2011 State of the Union Address

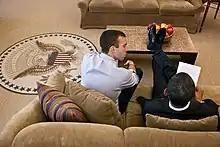
Speechwriter Jon Favreau and President Obama work on the 2011 address in the Oval Office the day before the session.

The 2011 State of the Union Address was given by the 44th president of the United States, Barack Obama, on January 25, 2011, at 9:00 p.m. EST, in the chamber of the United States House of Representatives to the 112th United States Congress. It was Obama's second State of the Union Address and his third speech to a joint session of the United States Congress. Presiding over this joint session was the House speaker, John Boehner, accompanied by Joe Biden, the vice president, in his capacity as the president of the Senate.